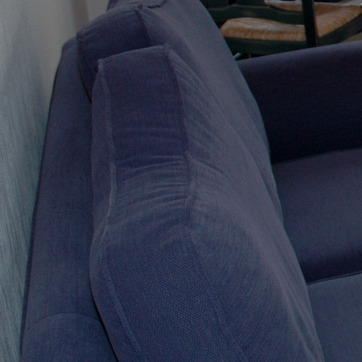
Material: fabric